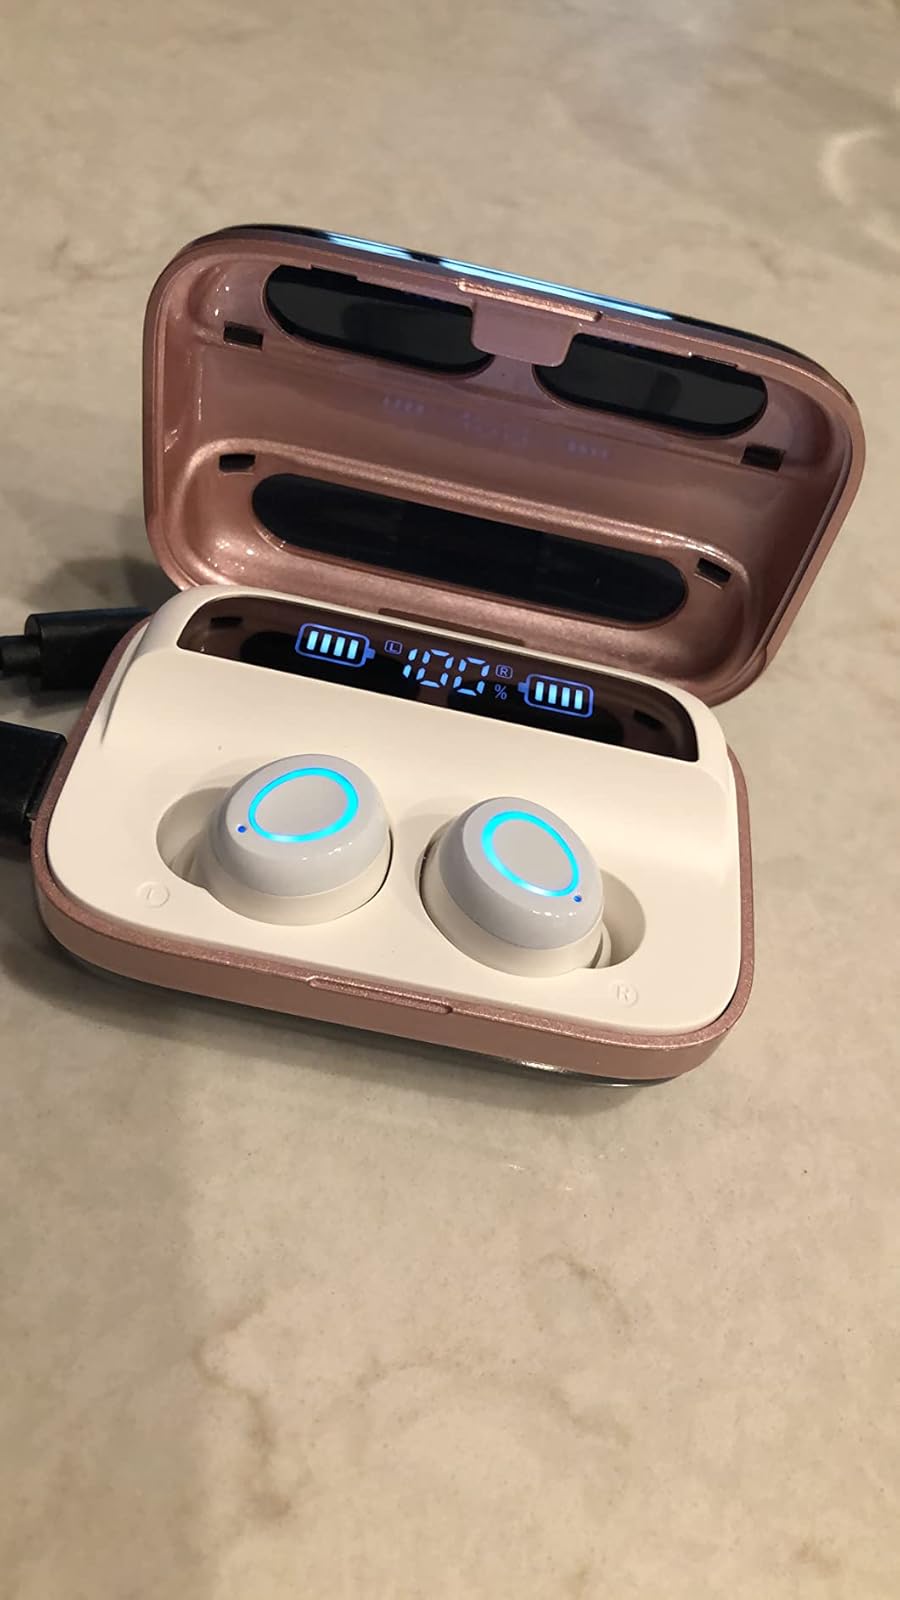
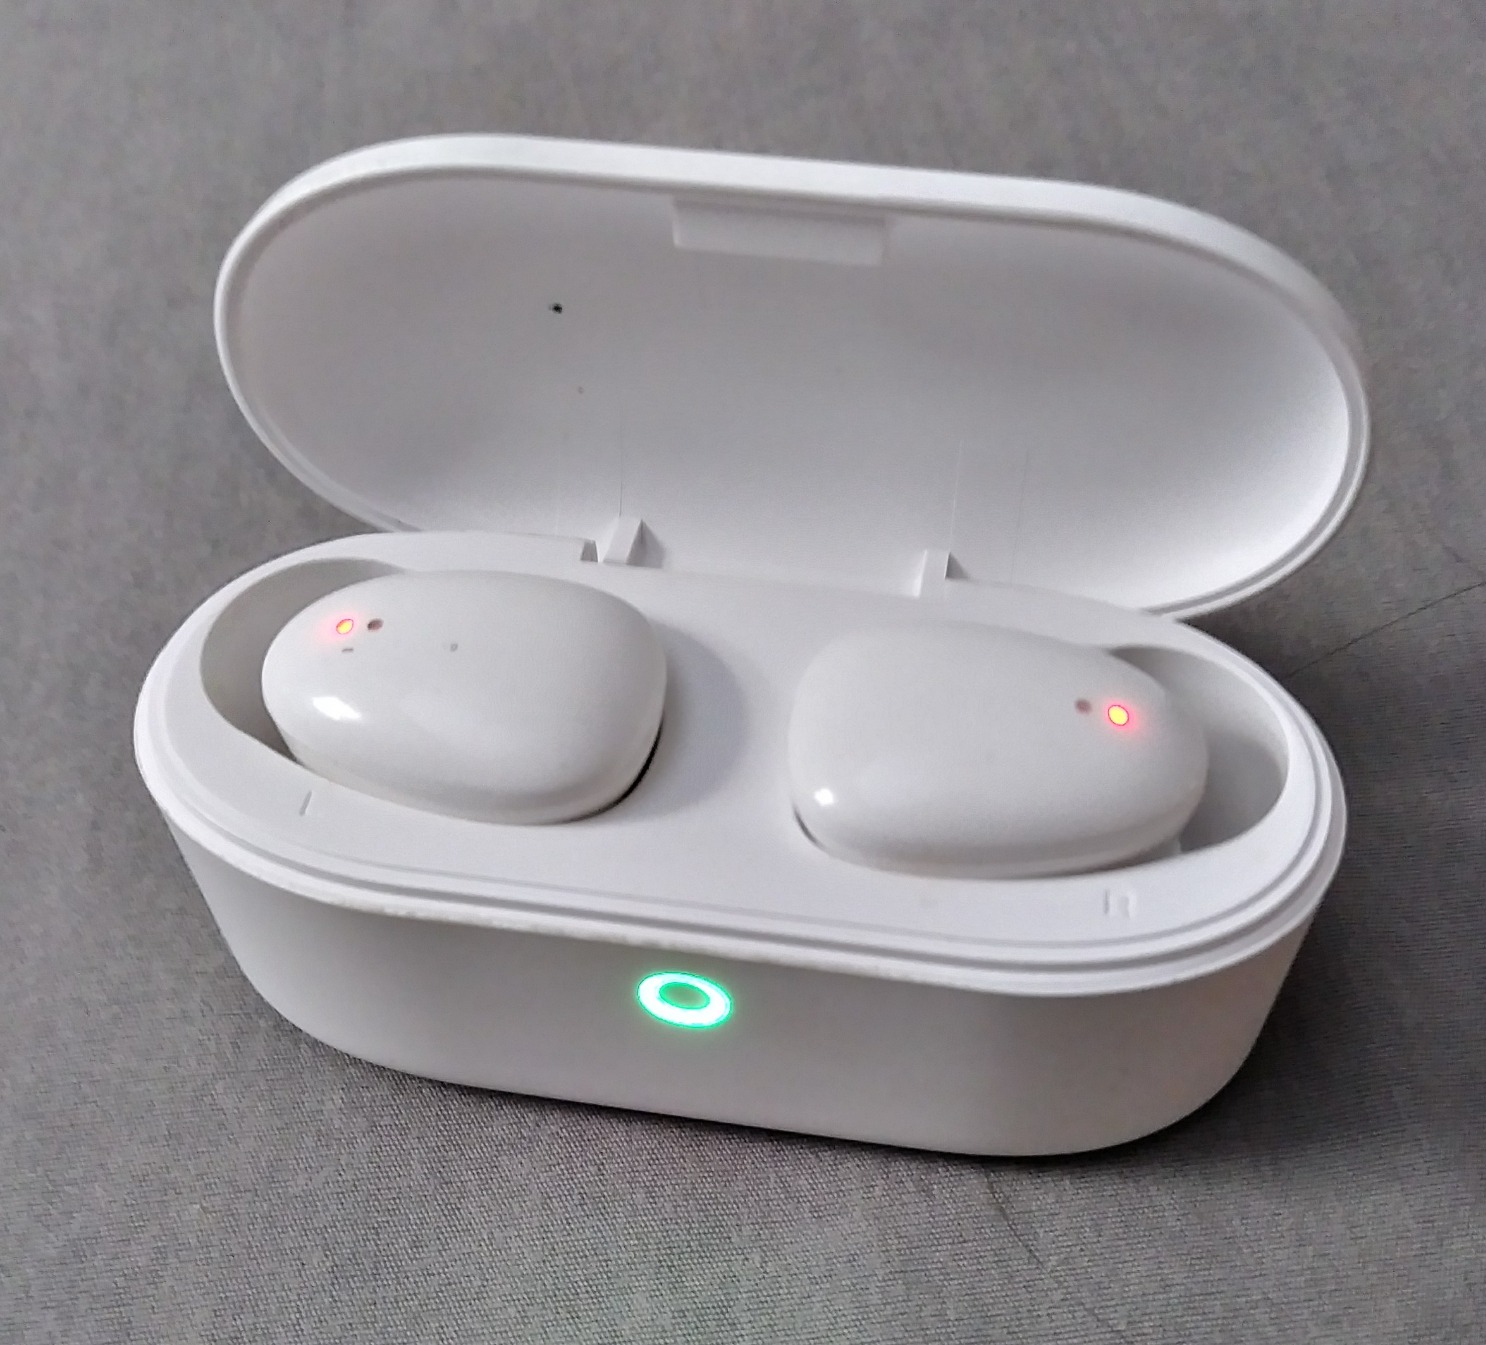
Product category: earbuds
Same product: no